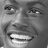
Emotion: happy